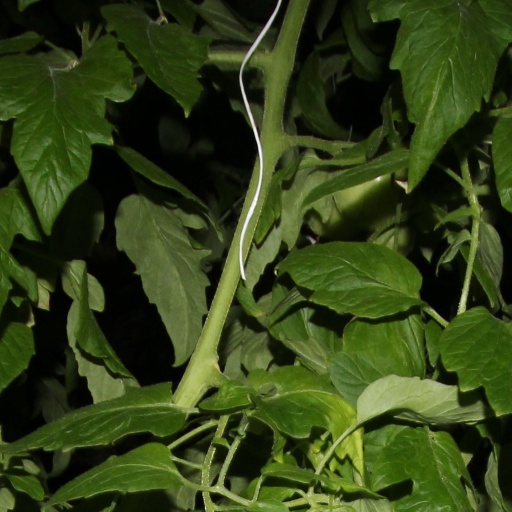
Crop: tomato